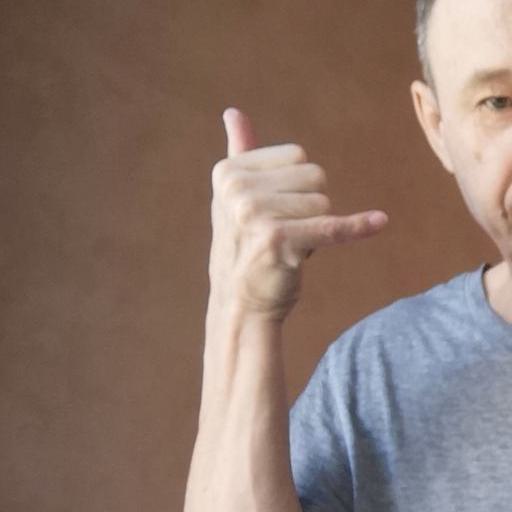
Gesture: call